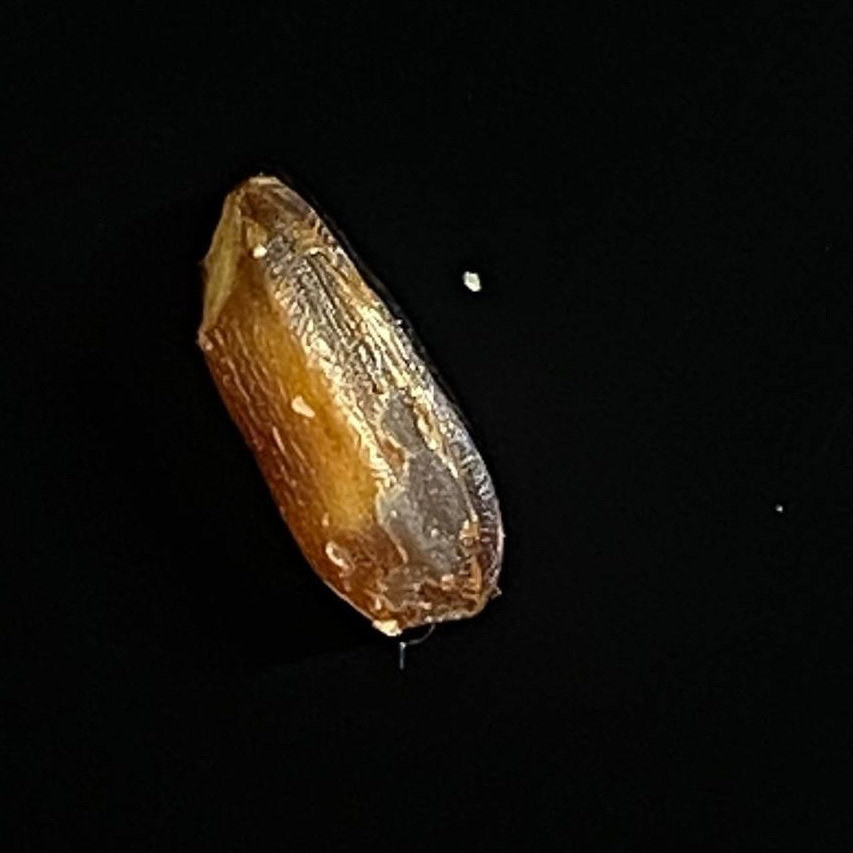
Rice variety: Lal_Biroi